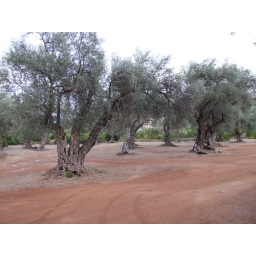
olive trees near beach 'zanjic'